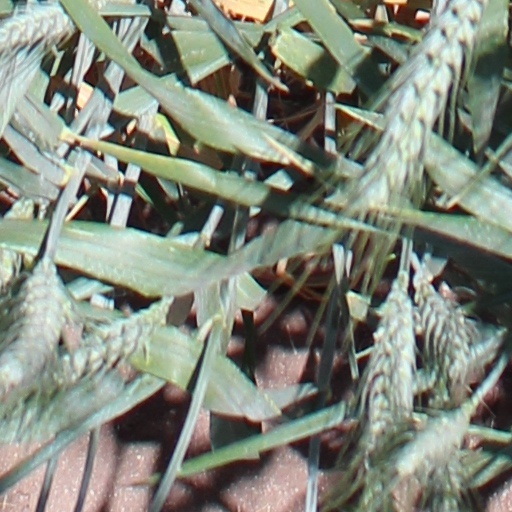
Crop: wheat